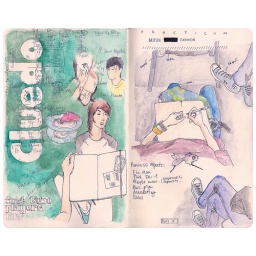
10-hour session of lectures, clothes market by russian designers, old sketch on the left page